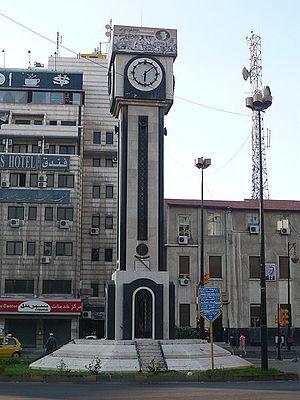
Homs [ɔms] est une ville de Syrie, située sur l'Oronte à la sortie d'un lac artificiel, au centre d'une plaine vaste et fertile qui s'étend, à environ 500 mètres d'altitude, au débouché septentrional de la vallée de la Bekaa. Ce site constitue un carrefour des axes qui relient — du sud au nord — Damas à Alep et — d'est en ouest, via une trouée naturelle dans la double barrière montagneuse qui longe le littoral levantin — l'oasis de Palmyre à la mer Méditerranée. Capitale d'un gouvernorat frontalier avec l'Irak, la Jordanie et le Liban et le plus étendu du pays, Homs était en 2017 la troisième ville la plus peuplée de Syrie, avec 775 404 habitants, appelés en français les Homsiotes.